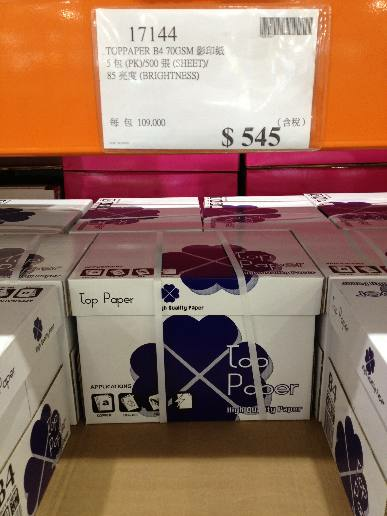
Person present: No